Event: Nepal Earthquake
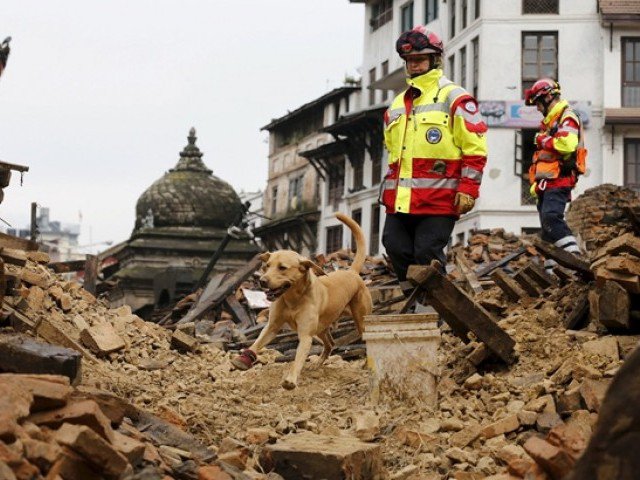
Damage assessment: damage